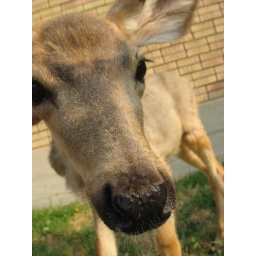
I caught her eating roses off the bush by my front door.